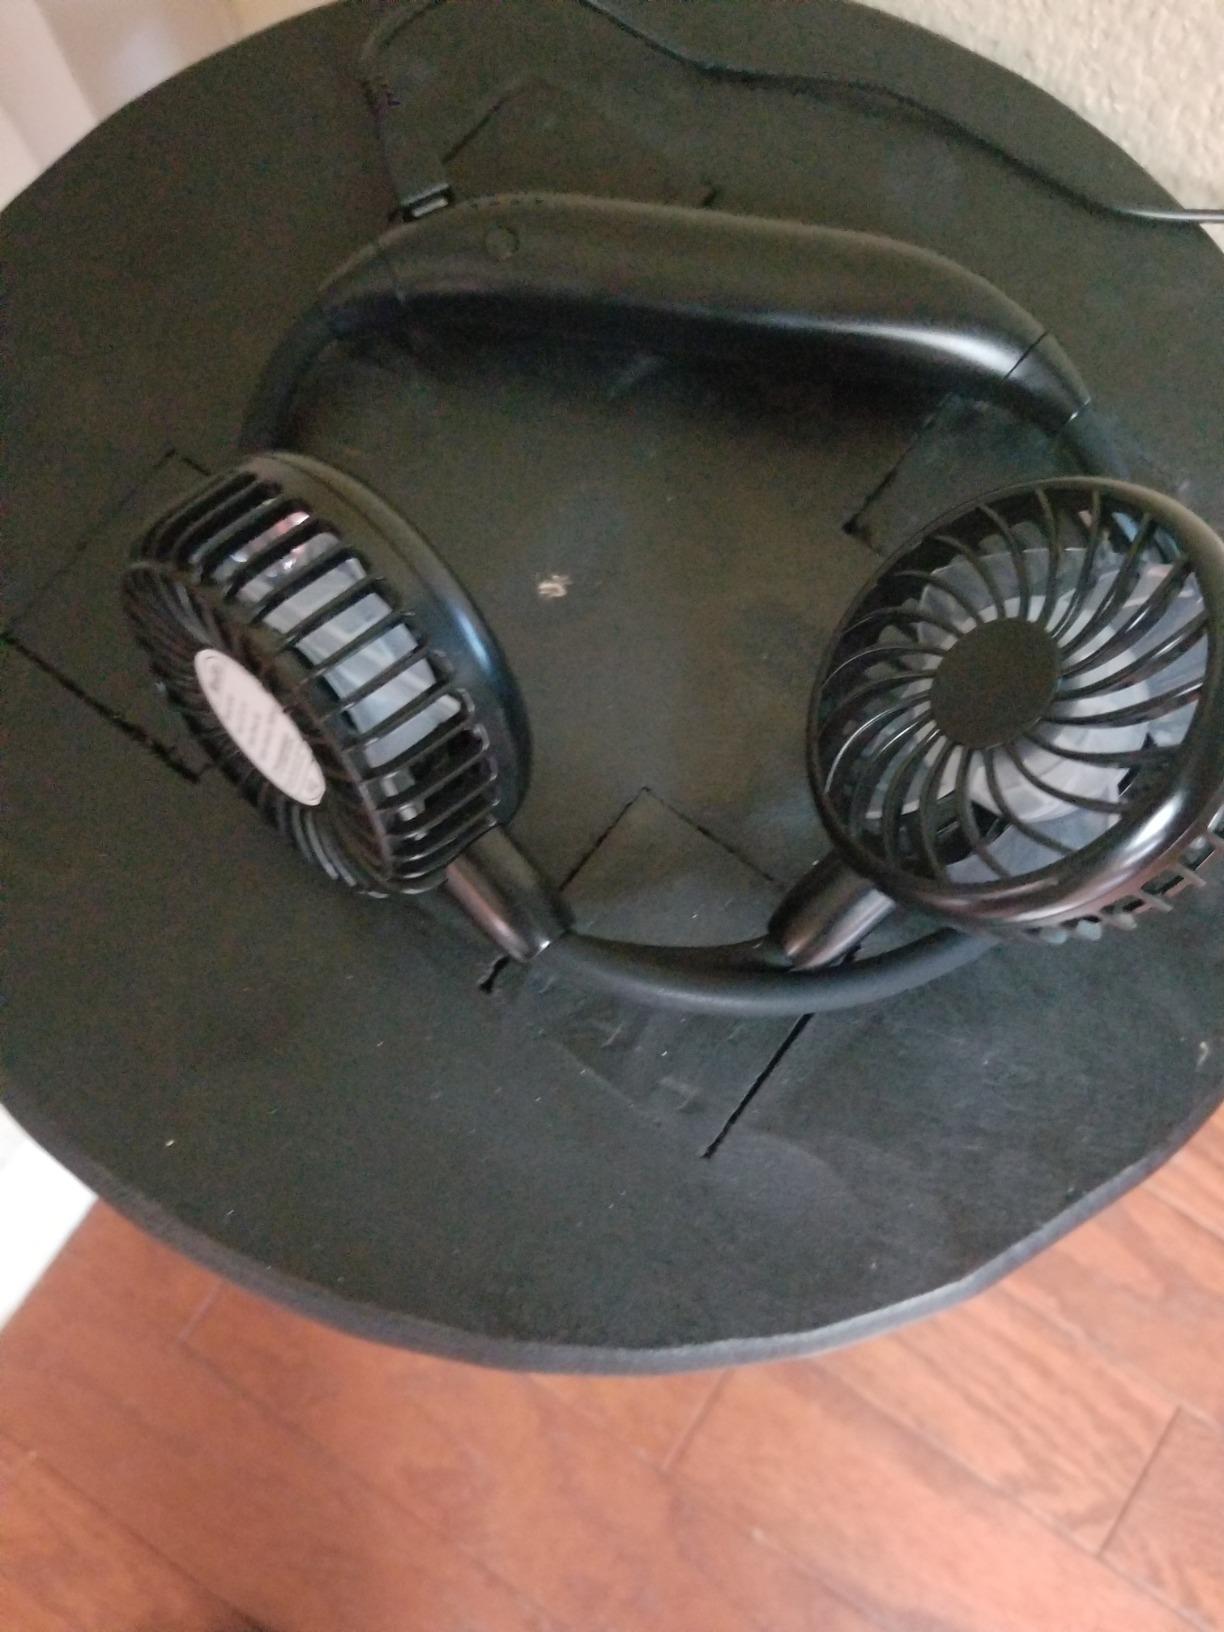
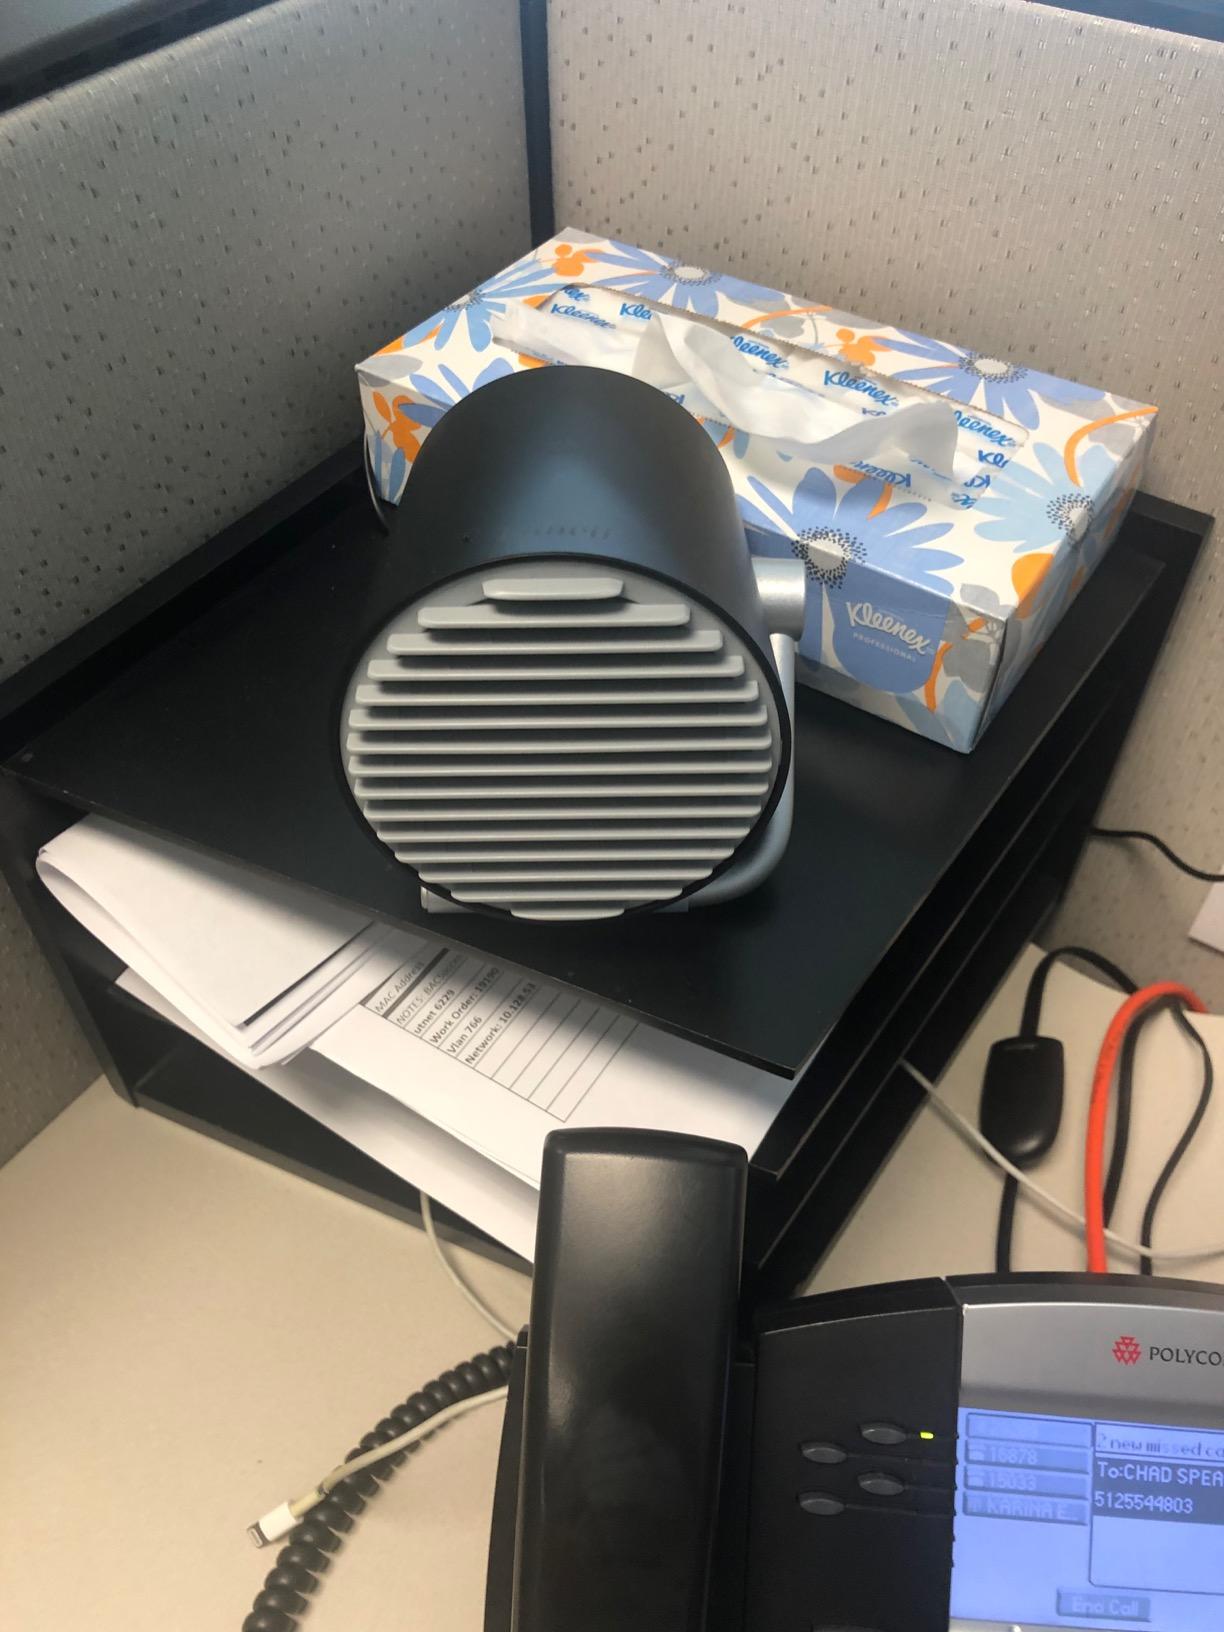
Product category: fan
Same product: no